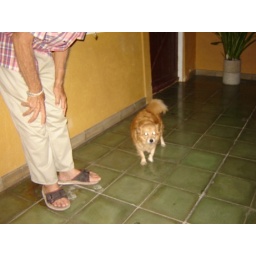
One of the friendliest men in Cuba with his dog &amp;quot;Chiko&amp;quot;. These two ran the Serrano bed &amp;amp; breakfast.